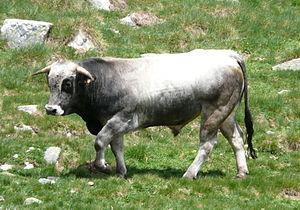
Taureau de race gasconne
La gasconne des Pyrénées est une race bovine française.